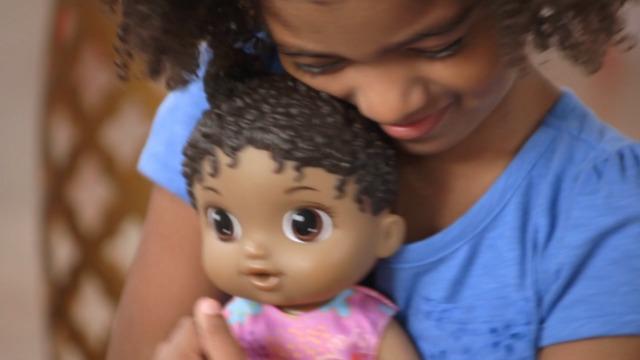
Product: Baby Alive Baby Lil Sounds: Interactive Black Hair Baby Doll for Girls & Boys Ages 3 & Up, Makes 10 Sound Effects, Including Giggles, Cries, Baby Doll with Pacifier
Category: Toys & Games | Dolls & Accessories | Dolls
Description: Baby doll makes 10 sounds – this Baby Alive baby doll makes 10 real baby sounds when your child takes care of her.
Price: $12.99
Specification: ProductDimensions:4x7.8x12inches|ItemWeight:14.9ounces|ShippingWeight:14.9ounces(Viewshippingratesandpolicies)|ASIN:B07GYZ47XX|Itemmodelnumber:E3689|Manufacturerrecommendedage:3yearsandup